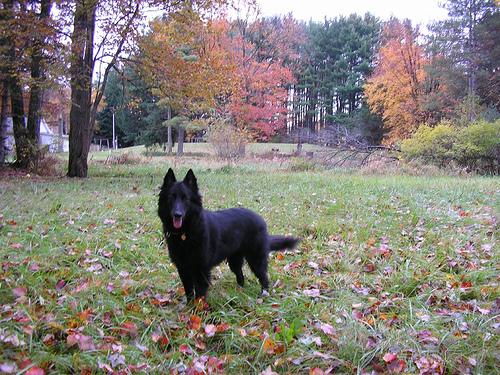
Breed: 227-n000070-groenendael